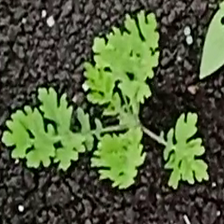
Weed species: Gajar_gavat_(Parthenium hysterophorus)